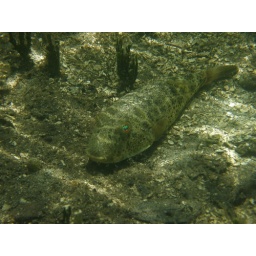
Puffer fish hiding in red mangroves...